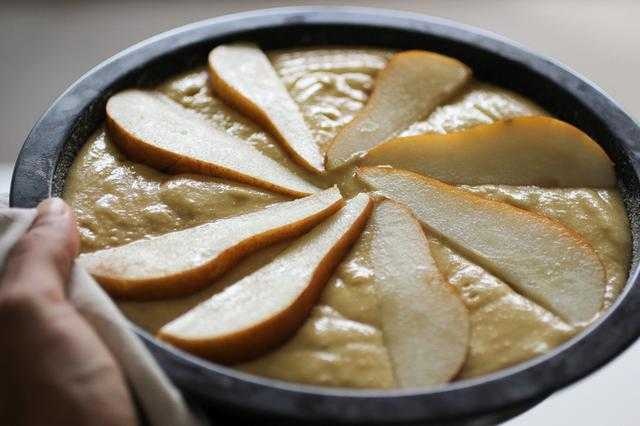
Label: Pear